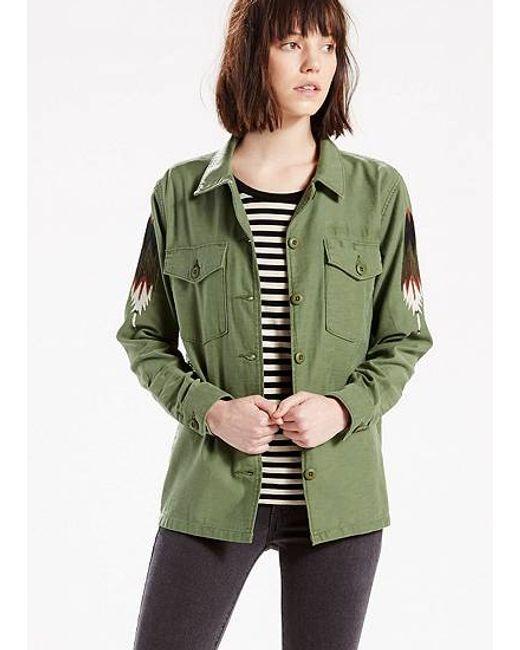
Grüne weiche Jeansjacke für Freizeitkleidung